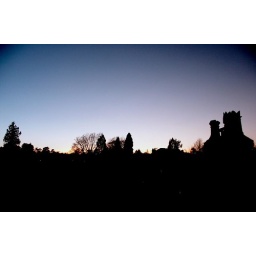
Looking out of the bedroom window in the evening in winter. Never ceases to be brilliant...